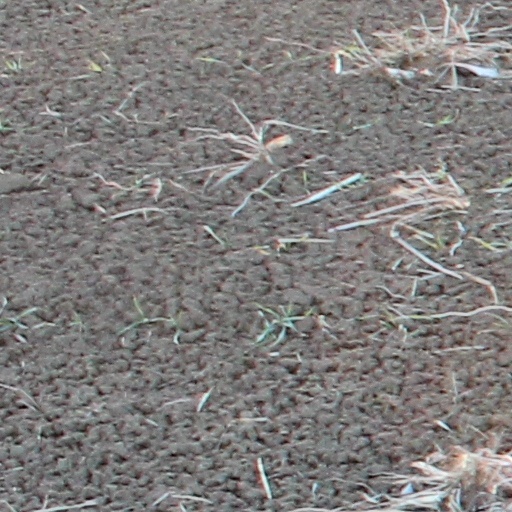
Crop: wheat